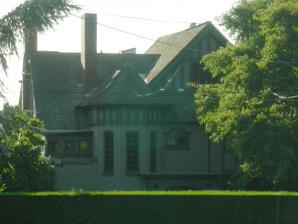
Building: Pierre P. Ferry House
Country: United States of America
Year built: 1904
Historic house in Seattle, Washington, U.S. United States historic place Pierre P. Ferry House U.S. National Register of Historic Places Location 1531 10th Ave., E., Seattle, Washington Coordinates 47°38′3″N 122°19′8″W / 47.63417°N 122.31889°W / 47.63417; -122.31889 Area 1.5 acres (0.61 ha) Built 1904 ( 1904 ) Architect John Graham, Sr. Architectural style American Craftsman NRHP reference No. 79002537 Added to NRHP April 18, 1979 The Pierre P. Ferry House (1903–1906) is a historic home in Seattle , Washington , United States. History The American Craftsman home was designed for attorney Pierre Ferry by Seattle architect John Graham .  The art glass windows in the main hall with the elaborate peacock were designed by Tiffany Studios . Orlando Giannini of the Chicago firm Giannini & Hilgart designed the mosaic with its wisteria motif.  It is regarded as the finest Arts and Crafts residence in the Pacific Northwest. The building has status as a Seattle landmark and is listed on the National Register of Historic Places . References